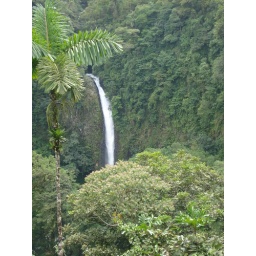
Waterfall near Arenal...long descent down to the pool it empties into...we went swimming and the water was surprisingly cool.